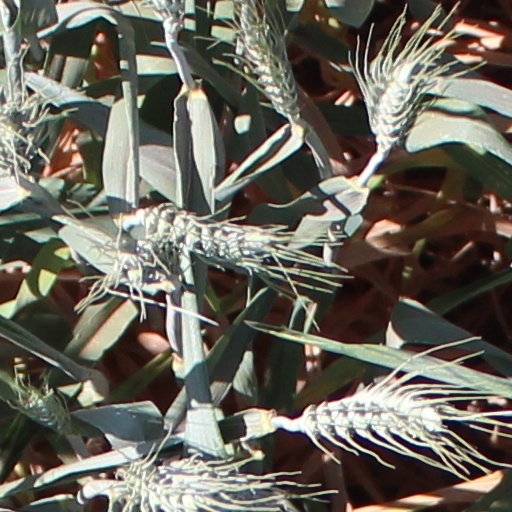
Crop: wheat